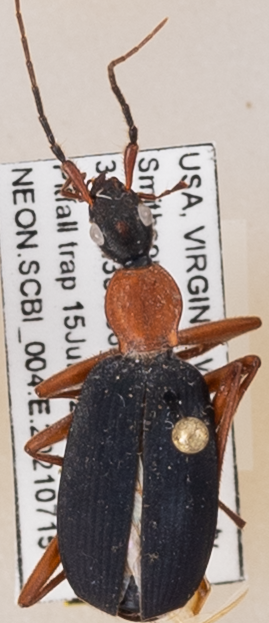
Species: Galerita bicolor
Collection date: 2021-07-15
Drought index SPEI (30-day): -0.516
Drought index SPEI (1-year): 0.35
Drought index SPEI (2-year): -0.17